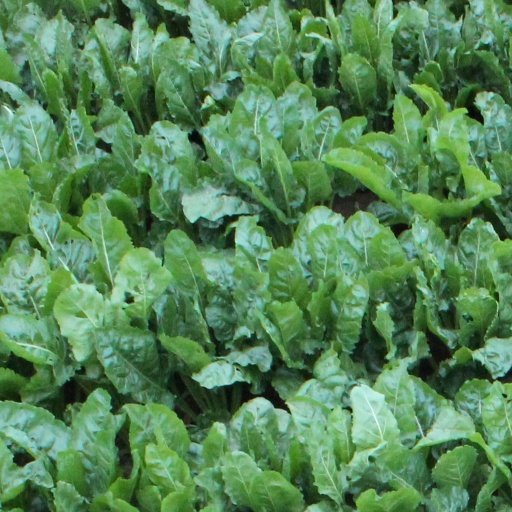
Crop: sugar beet